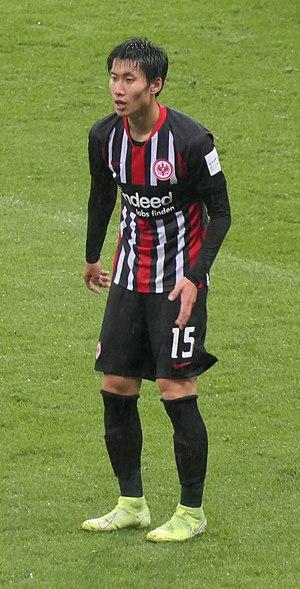
Daichi Kamada est un footballeur international japonais né le 5 août 1996 à Ehime. Il évolue au poste de milieu de terrain à l'Eintracht Francfort